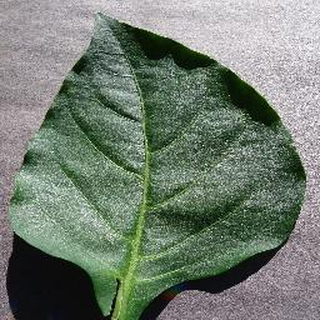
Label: healthy_bell_pepper